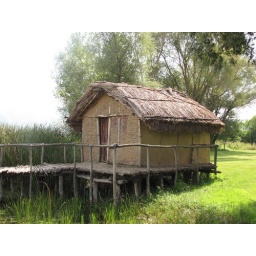
Finished house in lake village